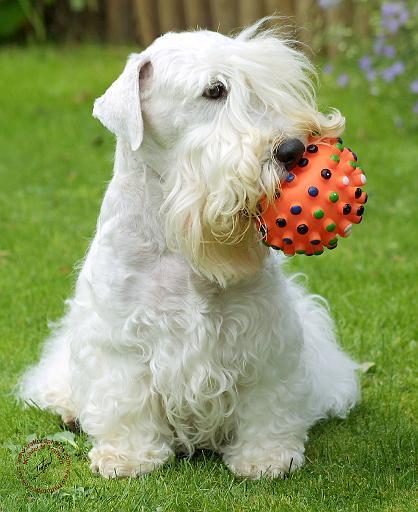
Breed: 211-n000058-Sealyham_terrier